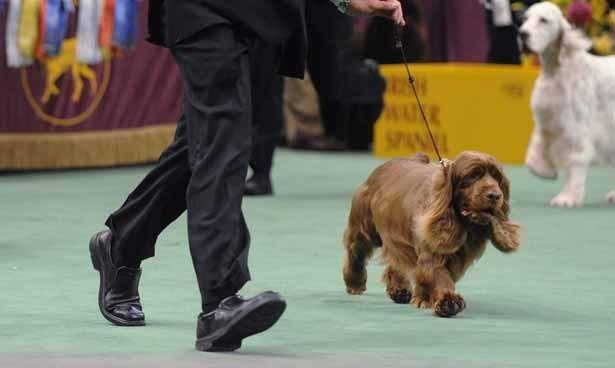
Sussex_spaniel